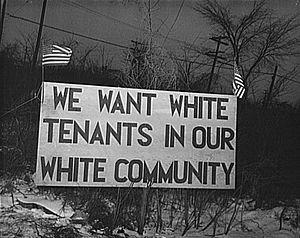
L'Histoire du Michigan a été favorisée par sa position centrale au milieu des Grands Lacs américains, ce qui en a fait un nœud de communications et lui a permis de devenir un des premiers territoires de l'Ouest à devenir un État de l'Union.
Les émeutes de 1967 à Détroit, également connues sous le nom d'émeute de la 12ᵉ rue et rébellion de 1967 à Détroit, sont des émeutes qui débutent aux petites heures du dimanche 23 juillet 1967 à Détroit dans l'État américain du Michigan et qui durent cinq jours. L’événement déclencheur est un raid de la police dans un speakeasy exclusivement fréquenté par des Afro-Américains au nord de l'angle de la 12th Street et Virginia Park Avenue. Les pillages, les incendies et les tirs d'armes à feu prennent une telle ampleur que les forces de l'ordre locales sont complètement débordées. Un peu avant minuit le lundi 24 juillet, le président américain Lyndon B. Johnson déclare que la ville est en insurrection selon les termes de l'Insurrection Act. Le gouverneur du Michigan George W. Romney peut alors dépêcher à Détroit l'Army National Guard du Michigan et le président américain y envoie les 82ᵉ et 101ᵉ divisions aéroportées. Deux jours plus tard, la ville retrouve son calme.